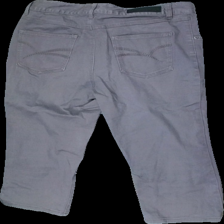
View: back
Type: Trousers
Category: Ladies
Brand: Isolde
Colors: Grey
Material: 100% Cott
Cut: Cropped
Size: 38
Season: Spring
Price range: <50
Recommended usage: Recycle